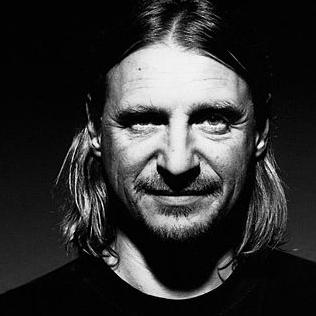
Age: 46